Peipehsuchus

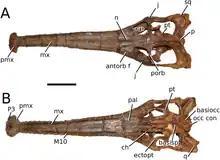
Chinese teleosauroid previously referred to as "Peipehsuchus"

Peipehsuchus is an extinct genus of metriorhynchoid crocodyliform from the Early Jurassic (Toarcian). The type species, "P. teleorhinus", is known from China and fragmentary remains were found in the Callovian of Kyrgyzstan. The type specimen is known only by a fragmentary rostrum and teeth, and was originally believed to be a teleosaurid. A complete teleosaurid skull was referred to "Peipehsuchus", however, the type specimen of "Peipehsuchus" has since been determined to be a metriorhynchoid and so the skull cannot belong to it.